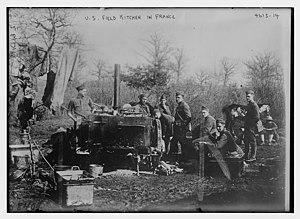
Une cuisine de campagne ou cuisine roulante est une cuisine mobile utilisée notamment par les unités militaires pour fournir des plats chauds aux troupes près de la ligne de front ou dans les campements temporaires.